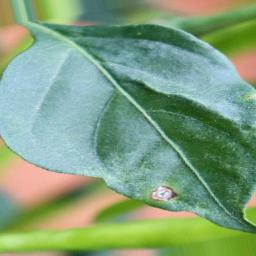
Label: cercospora